Claro Abbey

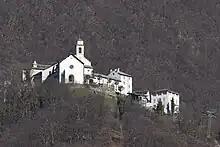
Claro Abbey

Claro Abbey is a Benedictine community of nuns, dedicated to the Assumption of the Virgin Mary, situated twenty minutes by foot to the east of the village of Claro in the Canton of Ticino, Switzerland.